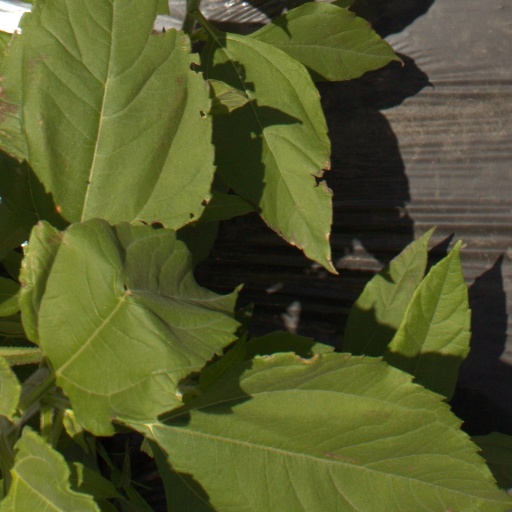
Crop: Jerusalem artichoke